Piran waterfall

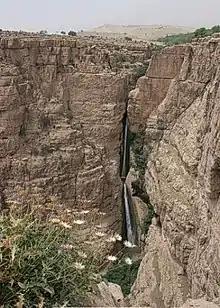

Piran waterfall or Rijab waterfall is located in Sarpol-e Zahab County Kermanshah Province.